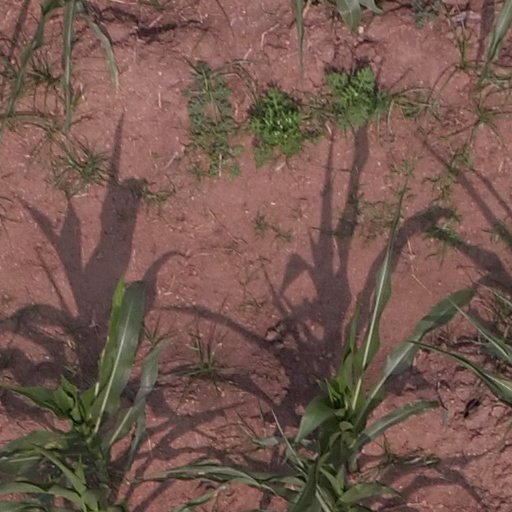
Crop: maize; corn